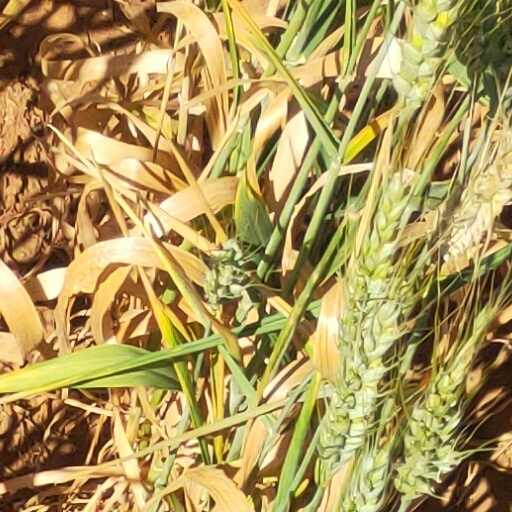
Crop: wheat